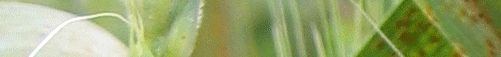
Label: Wheat___Brown_Rust